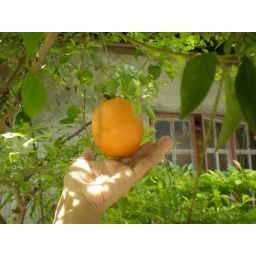
orange fruit in guava tree